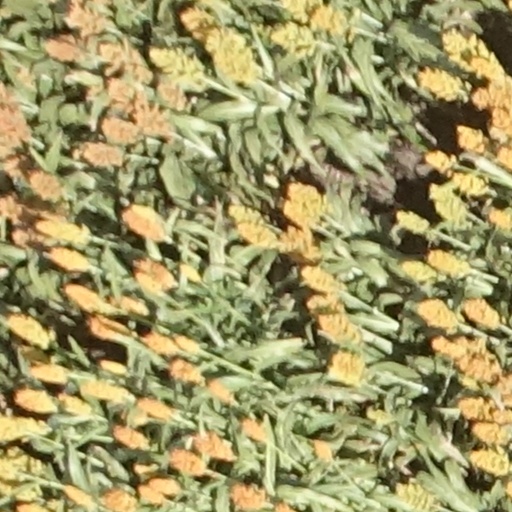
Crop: sorghum